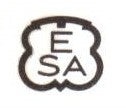
Contact Strip (4405) ESA 900.911
Brand: White Rose Horology Ltd
Category: Home & Garden > Decor > Clock Parts